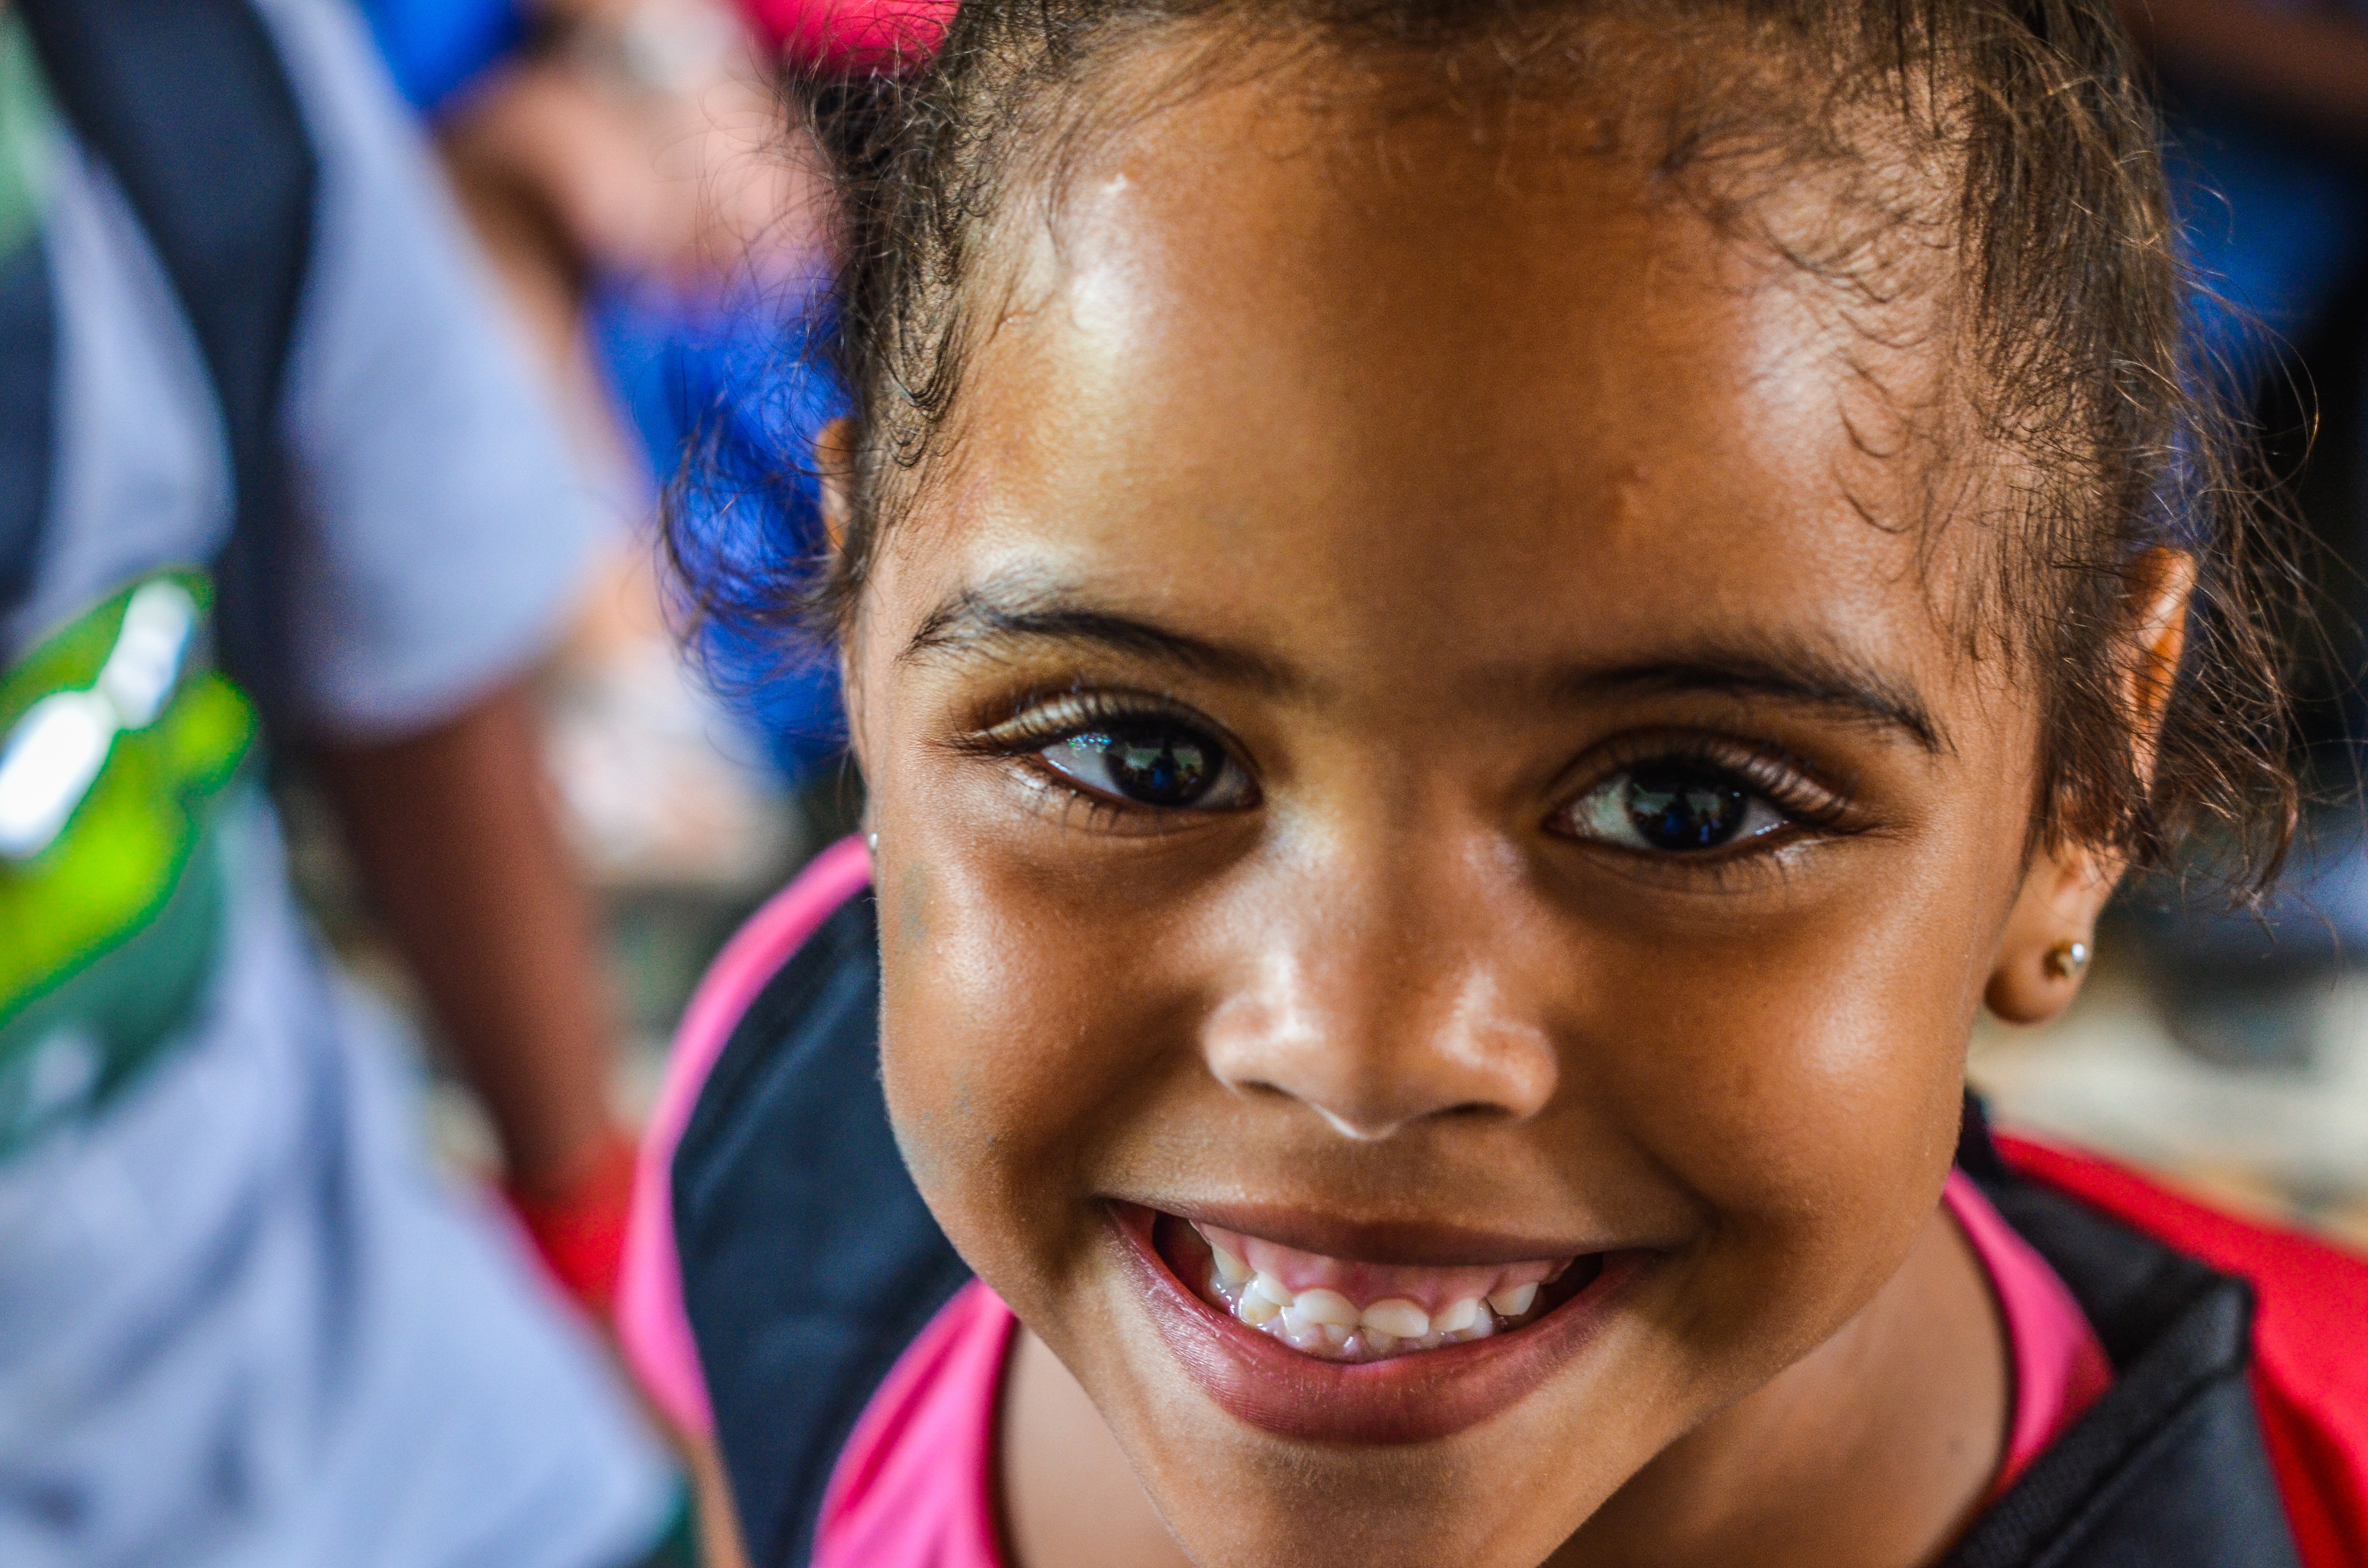
person, people, male, youth, color, child, facial expression, hairstyle, smile, face, head, organ, laughter, emotion